Volcán de Agua

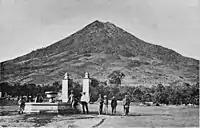
Volcán de Agua as seen from Santa María de Jesús in 1895. Photograph by Alfred Percival Maudslay.

The local Kaqchikel people have always called the volcano "Hunapú" or "Jun Ajpu" (the calendar date for the sacred site; a typical method for naming sacred sites in Mayan cosmovision) in current Kaqchikel orthography. The Spanish conquistadors also called it Hunapú until a lahar from the volcano on September 10, 1541, destroyed the original capital of Guatemala (now known as Ciudad Vieja), after which the capital was moved to Antigua Guatemala. Among the casualties was the governor Beatriz de la Cueva. As the lahar produced a destructive flood of water, this prompted the modern name "Volcán de Agua" meaning "Volcano of Water", in contrast to the nearby "Volcán de Fuego" or "Volcano of Fire". The Kaqchikels call Volcán de Fuego "Chi Gag" ("Chi Q'aq" in current Kaqchikel orthography), .